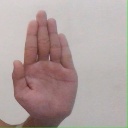
अक्षर: ध